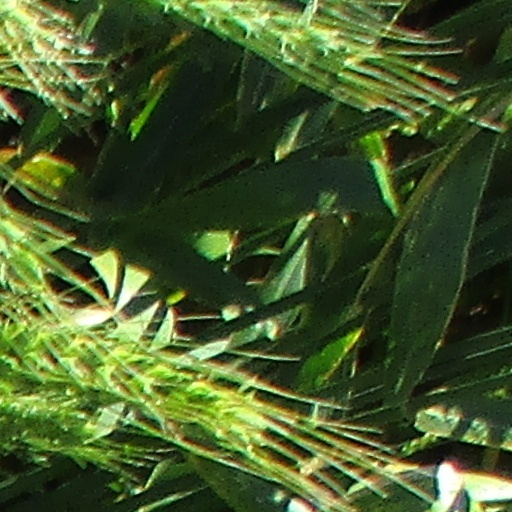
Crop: wheat